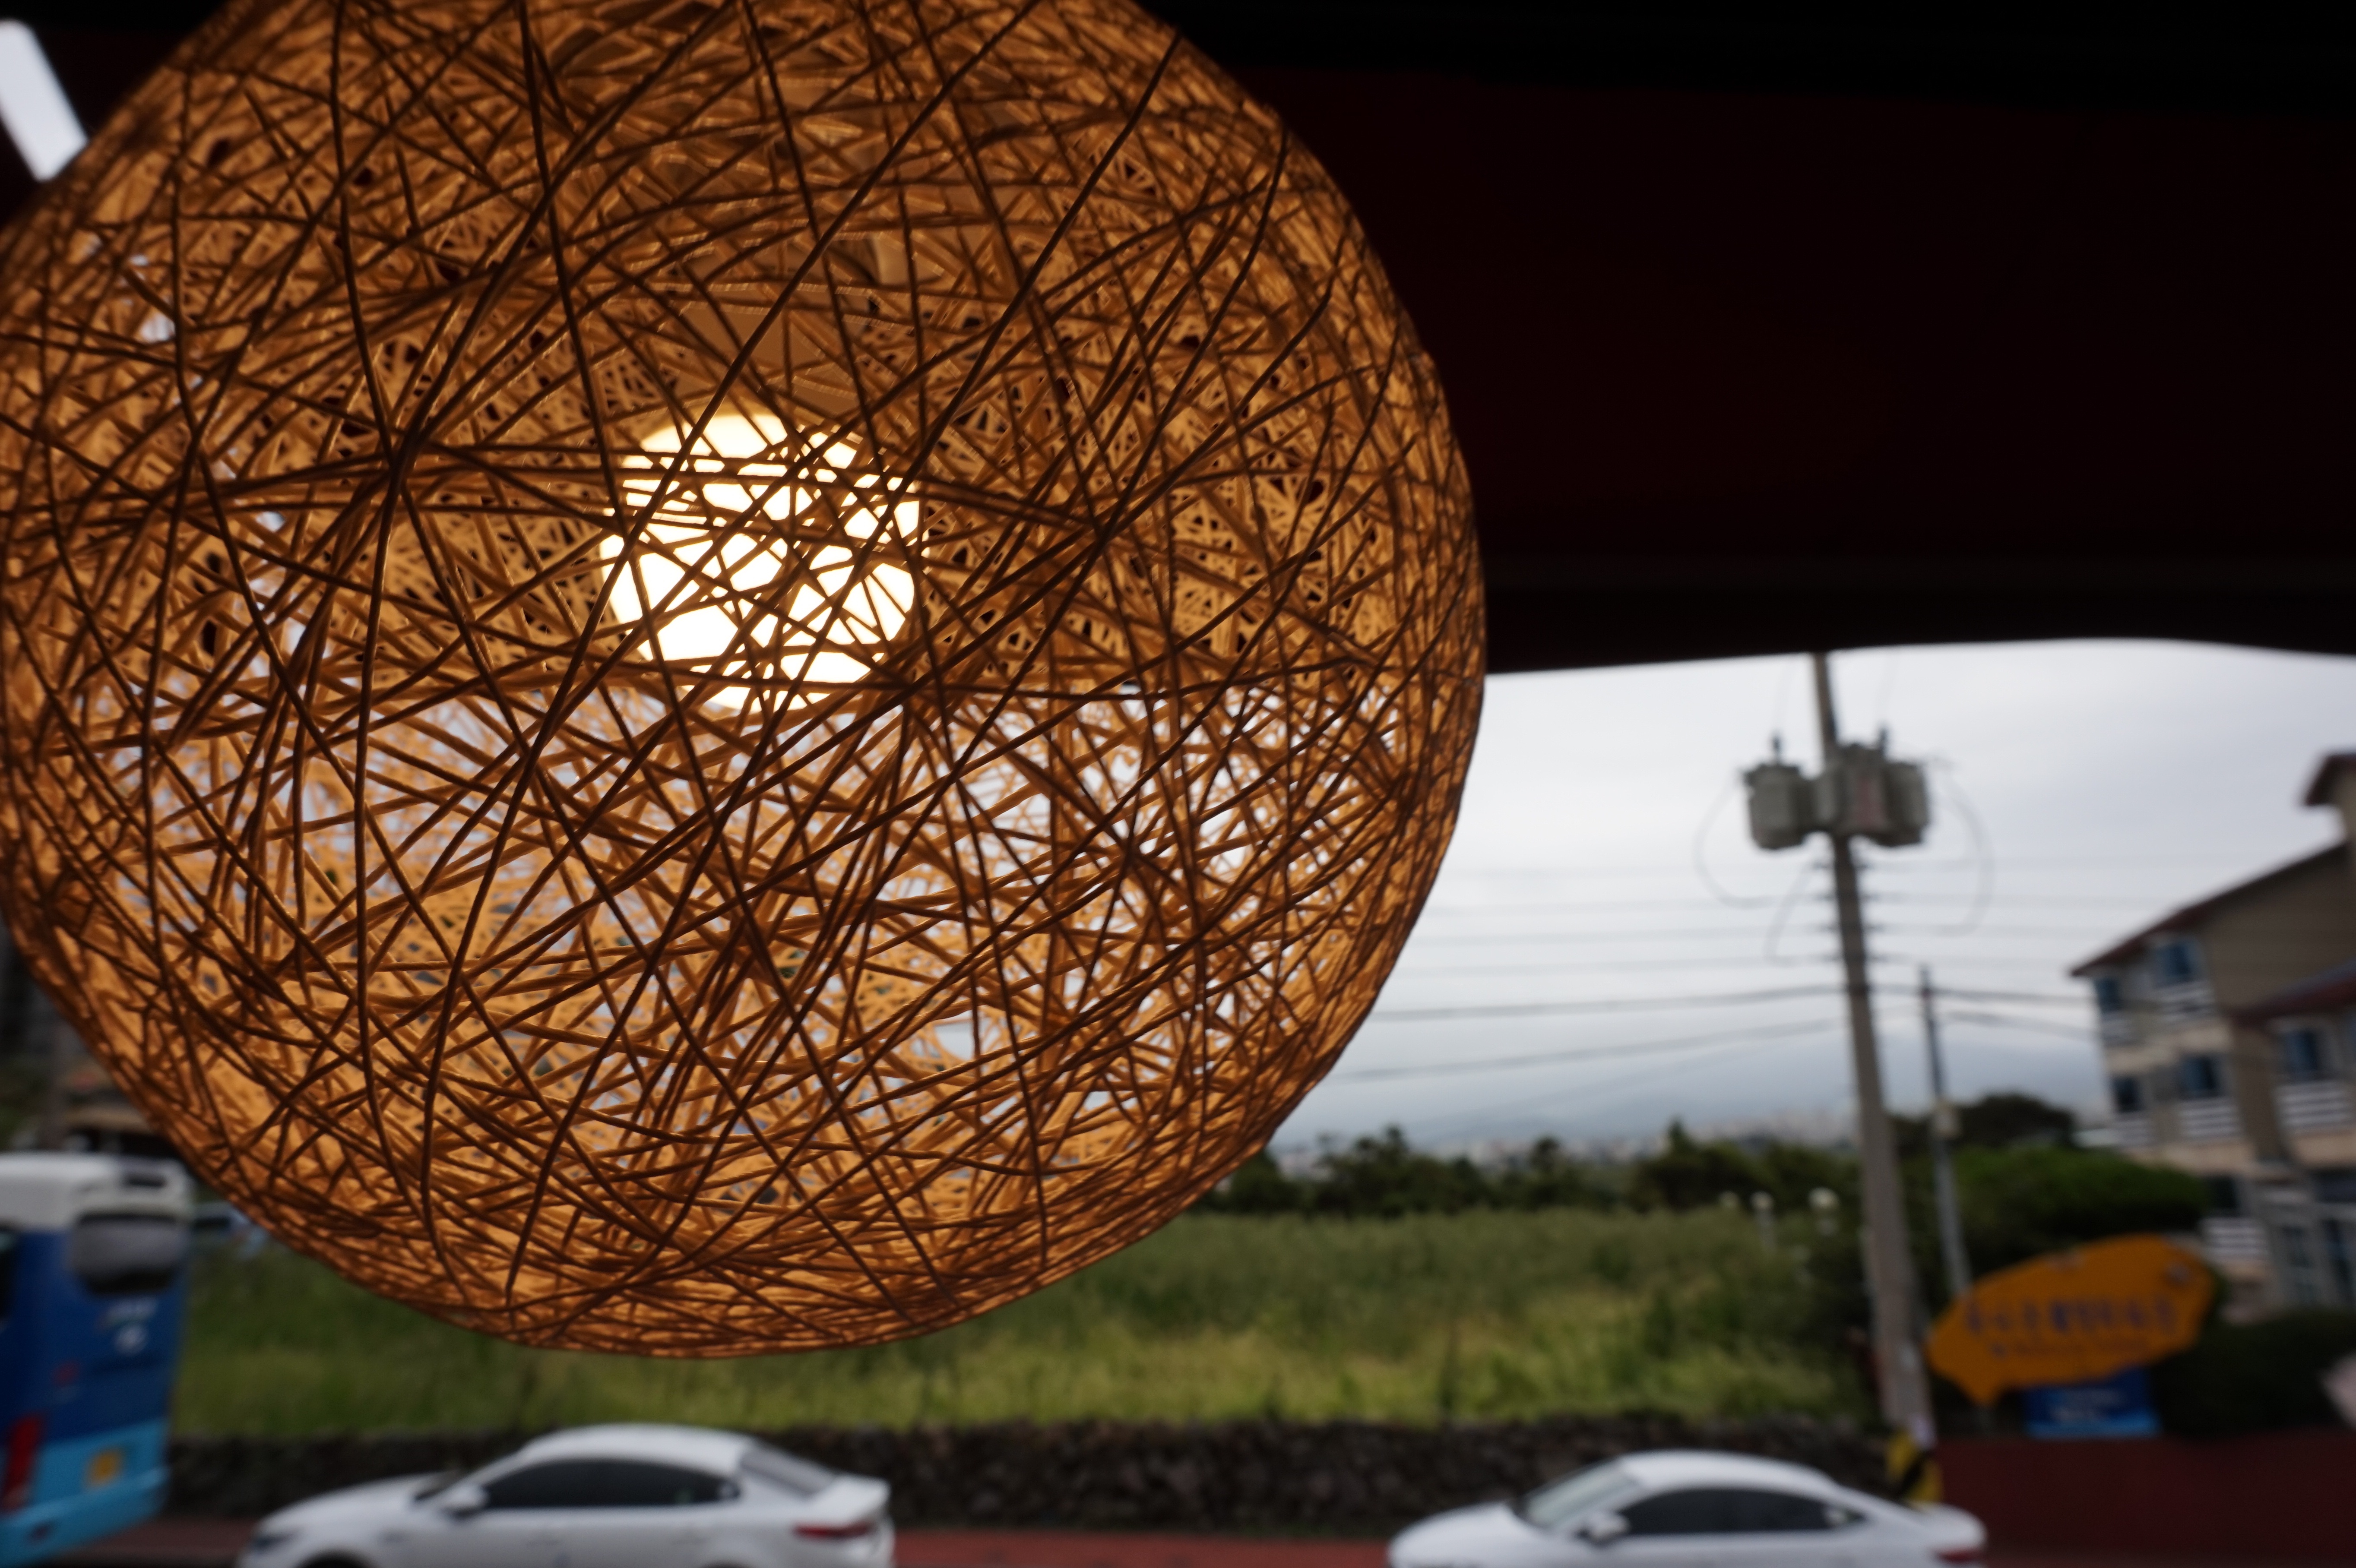
light, ferris wheel, lighting, light fixture, sphere, tourist attraction, dome